Miyako Matsumoto

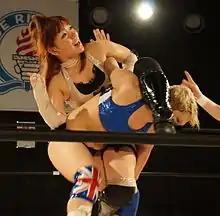
Matsumoto applying an octopus hold on April Davids

After the ICE×60 Championship was vacated, following Maki Narumiya being sidelined with an injury, Matsumoto entered a round-robin tournament to determine the new champion, wrestling Hamuko Hoshi to a ten-minute time limit draw in her opening match on January 19, 2013. On January 26, Matsumoto entered another tournament, contested for the also vacant Triangle Ribbon Championship, defeating Gabai-Ji-chan and Hailey Hatred in her first round match. On February 2, Matsumoto lost to Tsukasa Fujimoto in her second match in the ICE×60 Championship tournament. On February 11, Matsumoto defeated Fujimoto and Mio Shirai in a tournament final to win the vacant Triangle Ribbon Championship for the third time. On February 13, Matsumoto finished the round-robin portion of the ICE×60 Championship tournament with a win over Kurumi, forcing a tiebreaker match with Hamuko Hoshi to decide who would advance to the semifinals. Three days later, Matsumoto advanced to the semifinals of the tournament with a win over Hoshi. On February 23, Matsumoto defeated Hikaru Shida in her semifinal match to advance to the finals of the tournament. Four days later, she was defeated in the finals of the tournament by Tsukushi. On March 9, Matsumoto made her first successful defense of the Triangle Ribbon Championship against Kyusei Sakura Hirota and Neko Nitta. On March 31, Matsumoto took part in a big intergender match, where she was defeated by Minoru Suzuki. Afterwards, she challenged Suzuki to a rematch under Gake no Fuchi rules. Suzuki was also victorious in the rematch, which took place at a GakoPro event on May 4. Following the match, Matsumoto originally announced that in the future she would be wrestling under the ring name , but before wrestling a single match under her new name, decided not to go through with the name change. On May 25, Matsumoto lost the Triangle Ribbon Championship to Neko Nitta in a three-way match, which also included Kurumi.